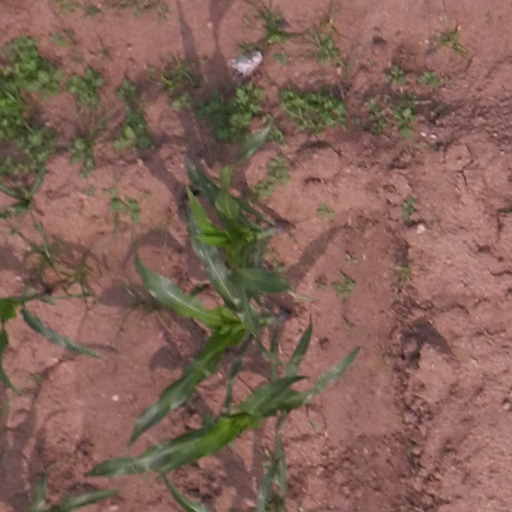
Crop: maize; corn